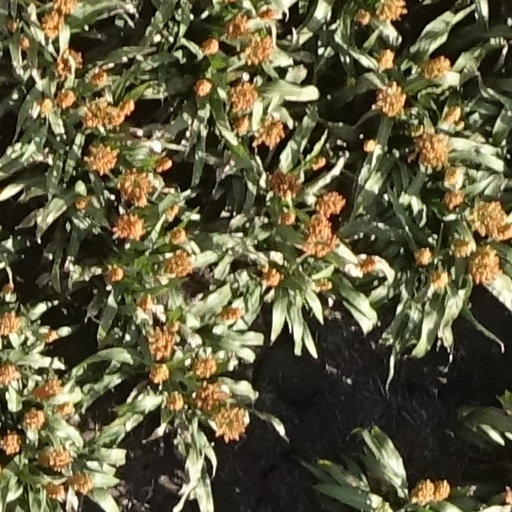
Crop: sorghum